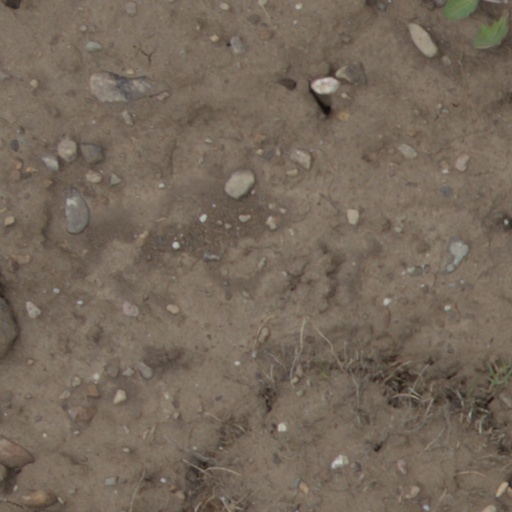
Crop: wheat